Christ the King Church, Palacode

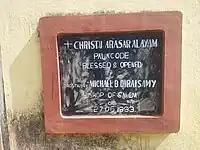
Inugration Stone

As per the bishop's wish, Fr. Heny Bonal MEP built the Parish house and a hospital named Sagaya Matha on the purchased land in 1991. The administration rights of the hospital were given to the Cluny Sisters, who provided excellent service to the local community. In 1992, with the support of Fr. Heny, the Cluny Sisters started St. Lucy English Medium School, which later became a notable higher secondary school in the town. In 2013 Cluny sisters started Cluny Vidya Vihar (ICSE) school in Palacode.